Stada Arzneimittel

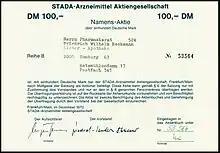
Share of the Stada Arzneimittel AG, issued December 1970

Stada was founded in Dresden in 1895 as a cooperative pharmacy. Stada was originally an acronym for "Standardarzneimittel Deutscher Apotheker" (Standard Drugs (of) German Pharmacists). After World War II, the company was relocated to Essen and Tübingen. In 1956 it was moved again to Bad Vilbel and in 1970, Stada began trading on the stock exchange as a public company. At that time the shares were restricted to pharmacists as restrictedly transferable registered shares. Five years later, Stada entered the generic drug market.